Cañón de Santa Elena Flora and Fauna Protection Area

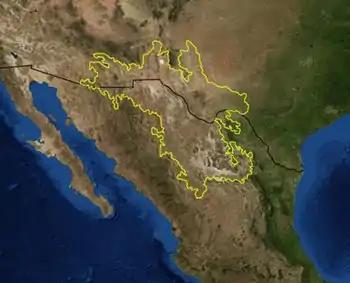
Map of the Chihuahuan Desert, as a satellite image from NASA, with the border between the US and Mexico shown in black. The area is protected by several reserves in both countries.

The protected area is in the Chihuahuan desert ecoregion. It includes a number of mountain ranges separated by valleys and undulating plains. It has great diversity of vegetation types because of the large differences in altitude, from above sea level.